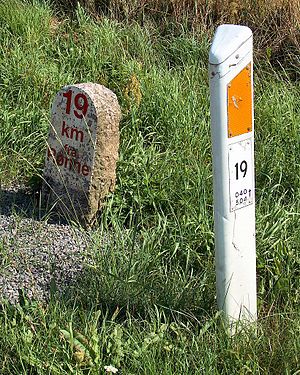
Milepæl / Milepæle i Danmark / Kilometersten
19 km mærke på kilometersten og kantpæl af plastik på Bornholm
19 km mærke i sten og plastik på Bornholm
En milepæl er en afstandsmarkering ved en vej og har været brugt mange steder i verden.